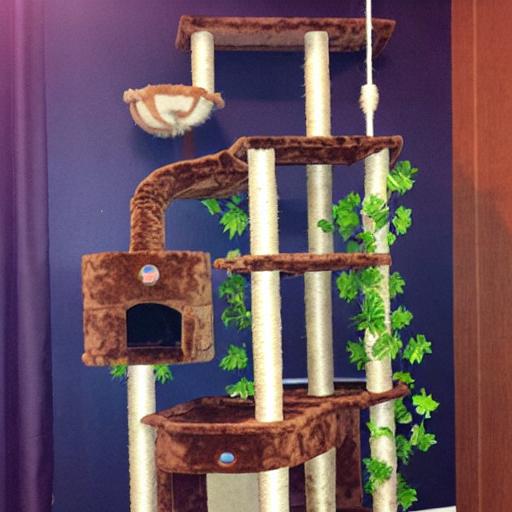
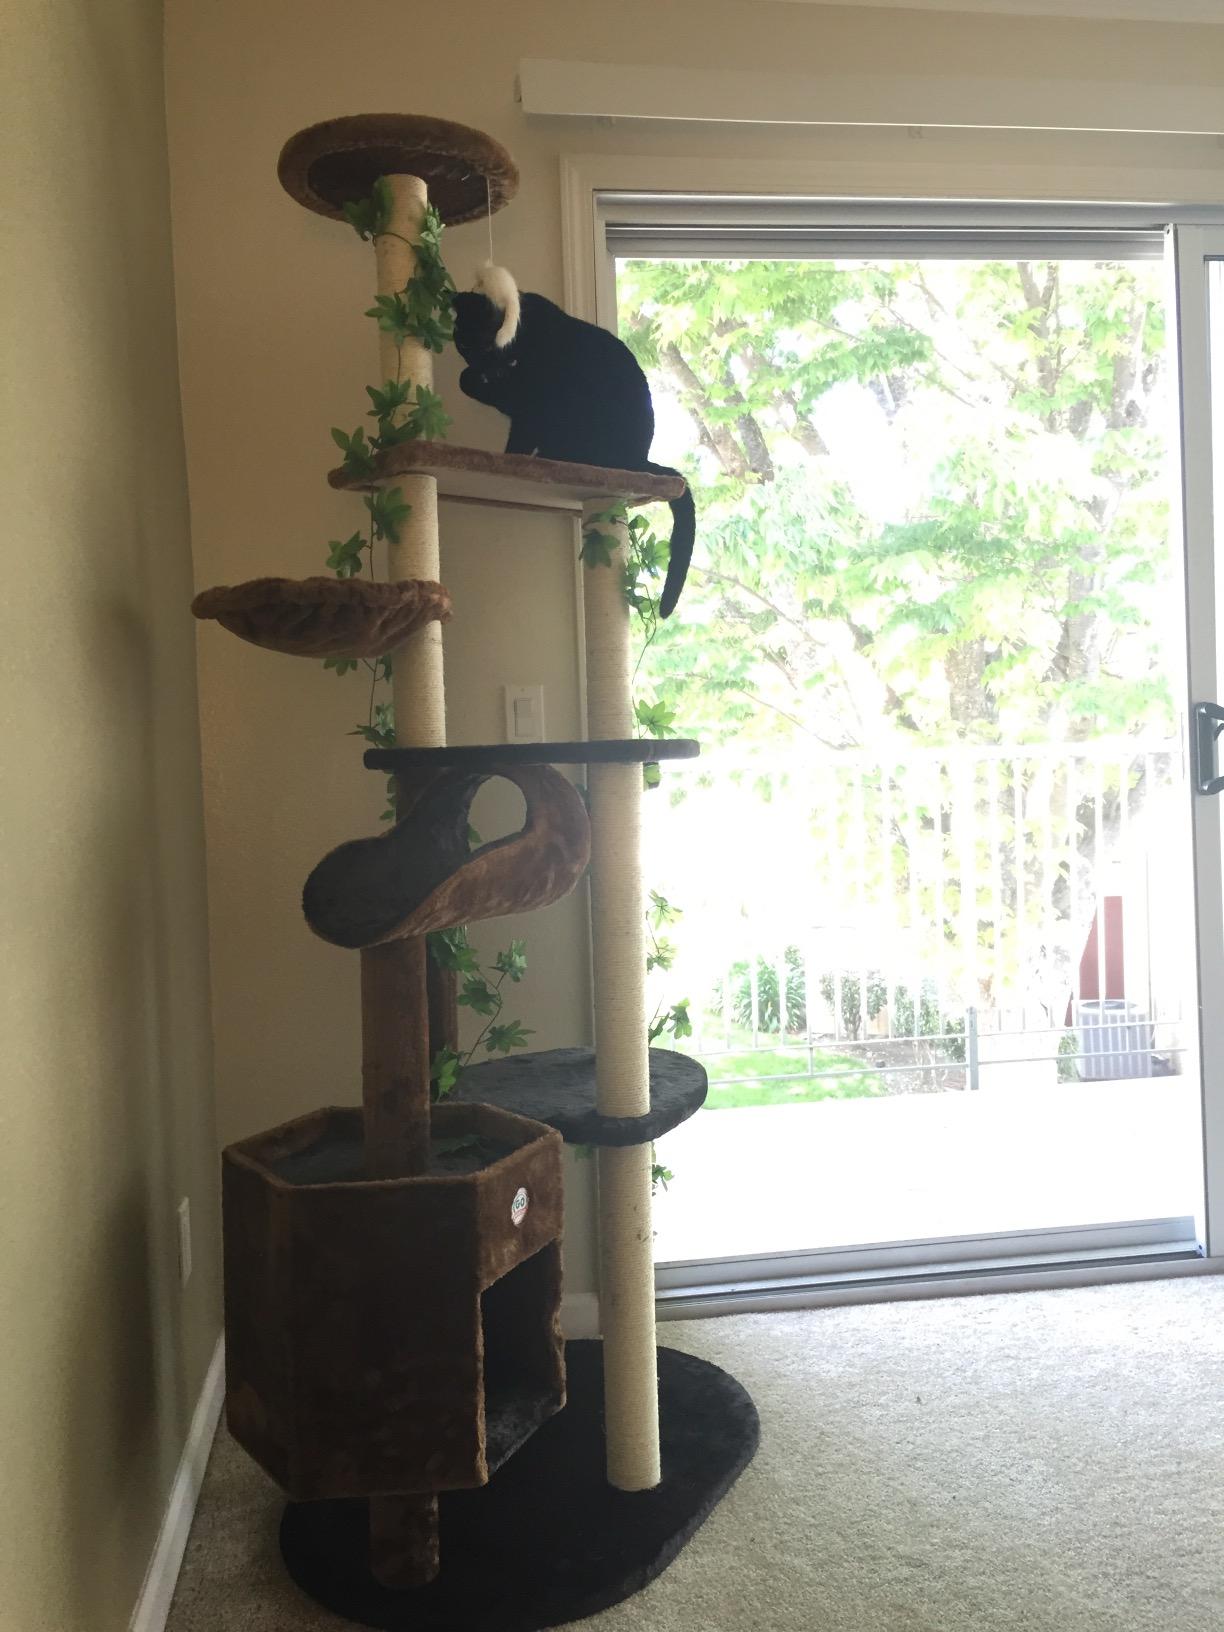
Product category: items_cat tree
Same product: no